A Secret Love

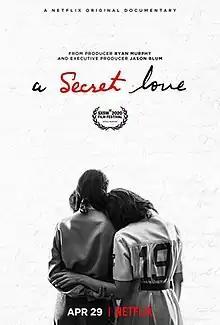
Official poster

A Secret Love is a 2020 American documentary film, directed by Chris Bolan. Ryan Murphy serves as a producer on the film, while Jason Blum serves as an executive producer under his Blumhouse Productions banner. It stars Terry Donahue and Pat Henschel. It was released on April 29, 2020, by Netflix.